Dove Stone Reservoir

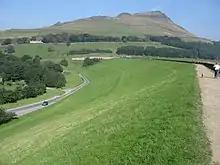
Dove Stone Reservoir's dam looking towards Alderman's Hill

The reservoir lies at the convergence of the valleys of the Greenfield and Chew Brooks above Greenfield in the north west edge of the Peak District's Dark Peak area. It is the lowest and largest of three reservoirs in the Greenfield Valley. Above it are the Yeoman Hey, built in 1880, and Greenfield Reservoirs. Chew Reservoir is in the upper Chew Valley and at above sea level was the highest reservoir in the British Isles when it was built in 1914. The reservoirs are surrounded by moorland and, above the valley, high rocky outcrops.